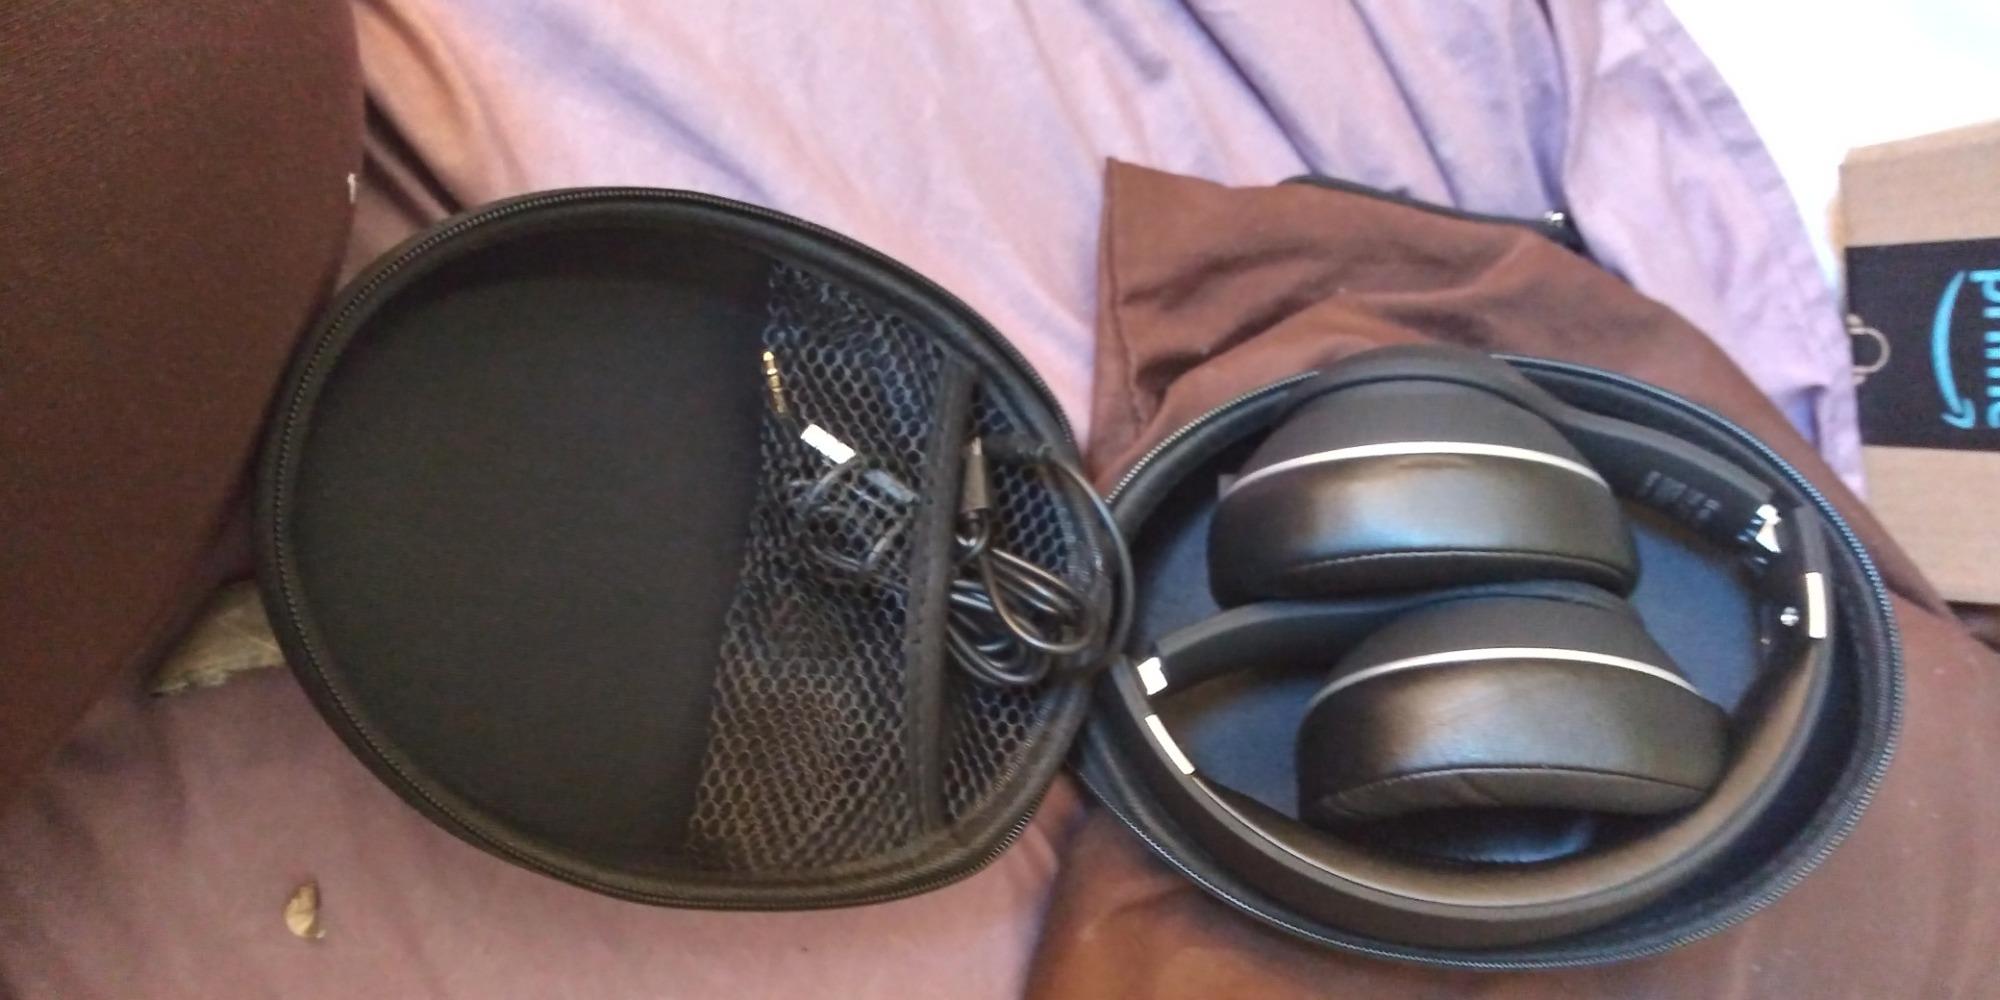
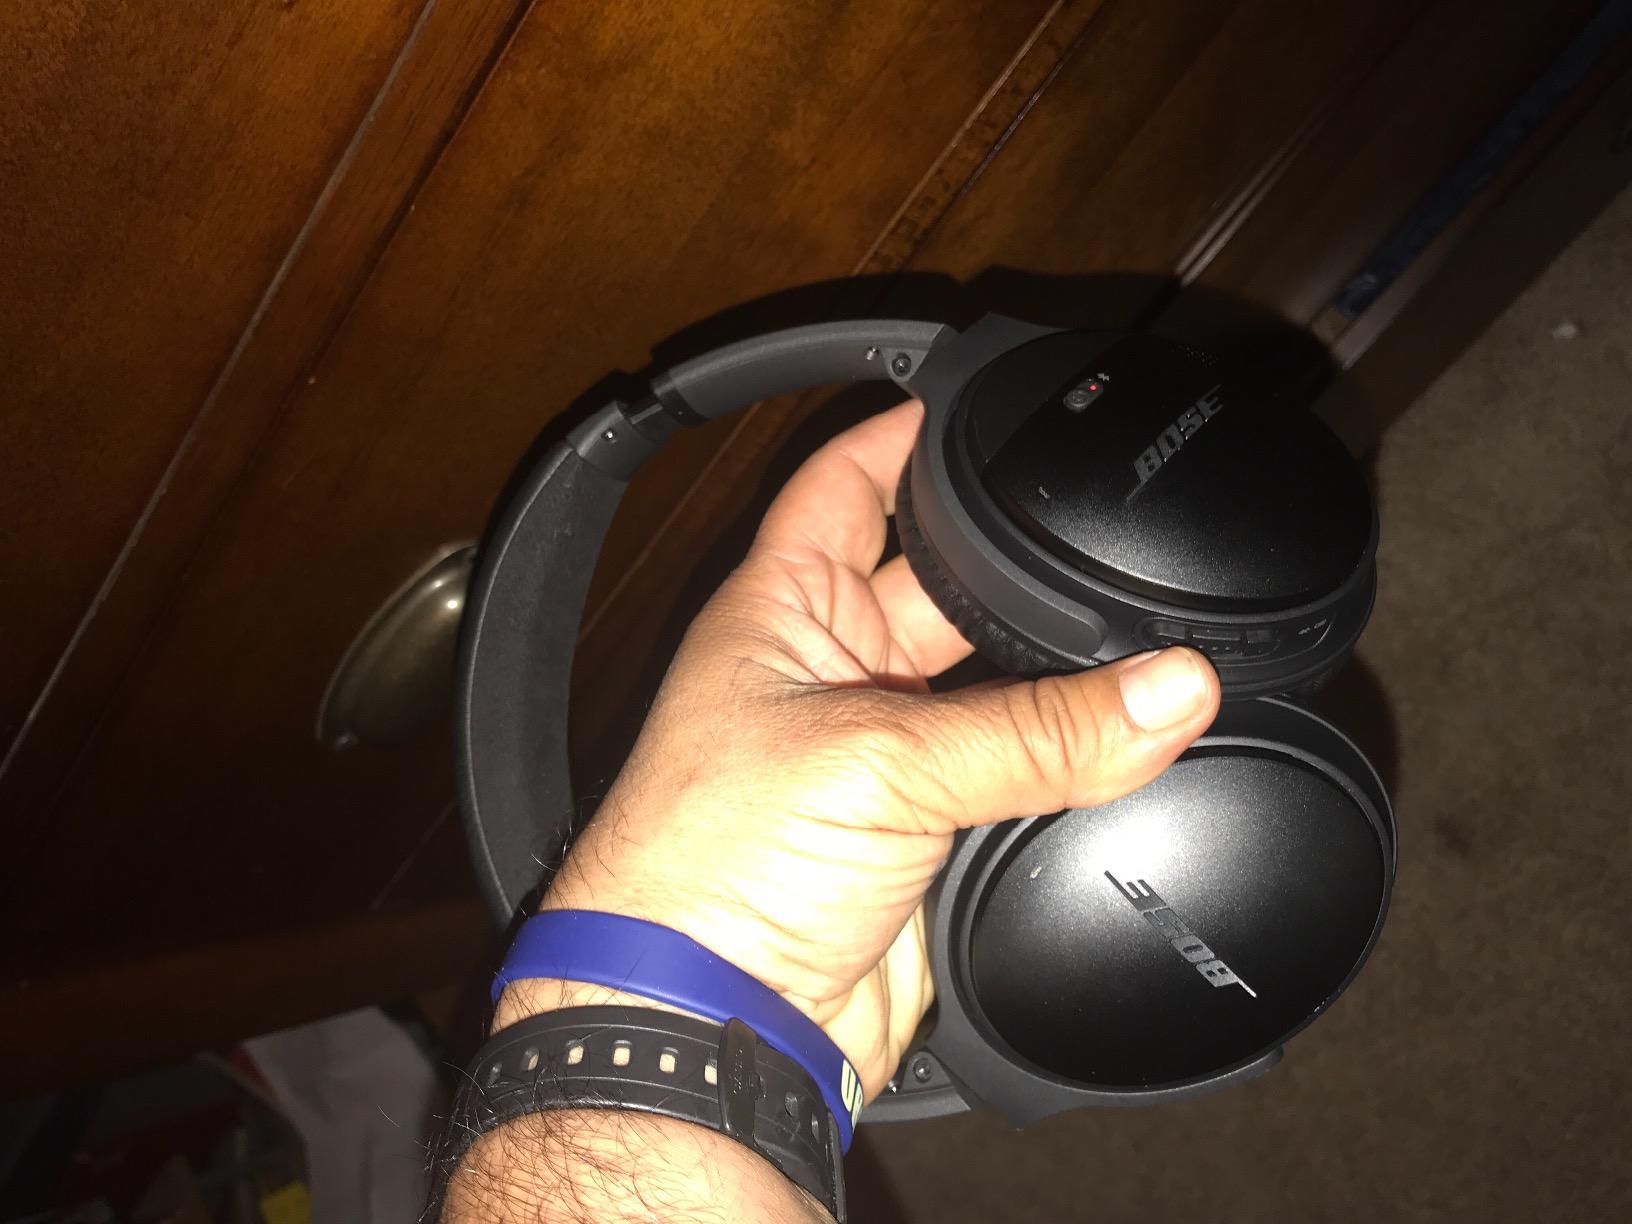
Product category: headphones
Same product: no